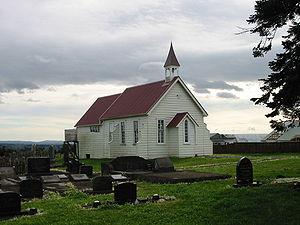
Pukekohe est une ville du district de Franklin dans la région d'Auckland, située sur l'île du Nord de Nouvelle-Zélande, à approximativement 50 km d'Auckland.